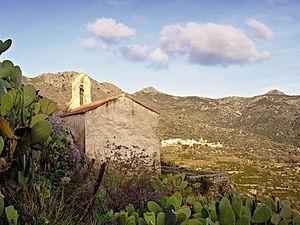
Montegrosso est une commune française située dans la circonscription départementale de la Haute-Corse et le territoire de la collectivité de Corse. Elle est issue de la fusion des villages de Montemaggiore, Lunghignano et Cassano dans les années 1970. Elle appartient à l'ancienne piève de Pino, en Balagne.